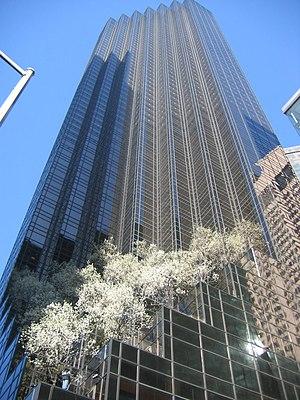
Der Scutt, né à Wyomissing en 1934 et mort le 14 mars 2010 à New York, est un architecte américain. Il a conçu de nombreux immeubles aux États-Unis, dont la Trump Tower et le One Astor Plaza à New York.